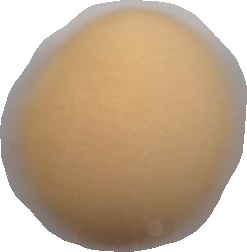
Variety: Grobogan